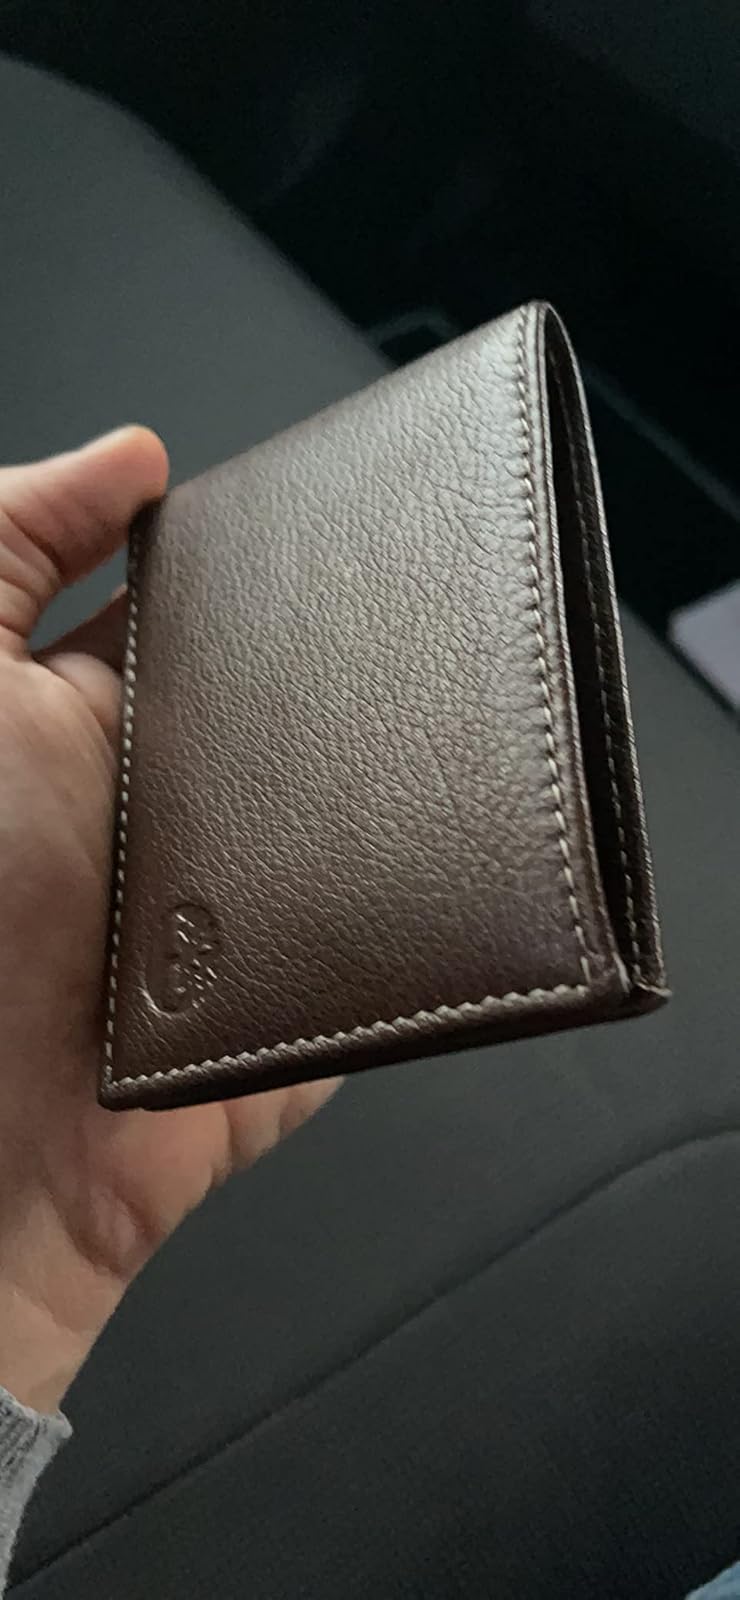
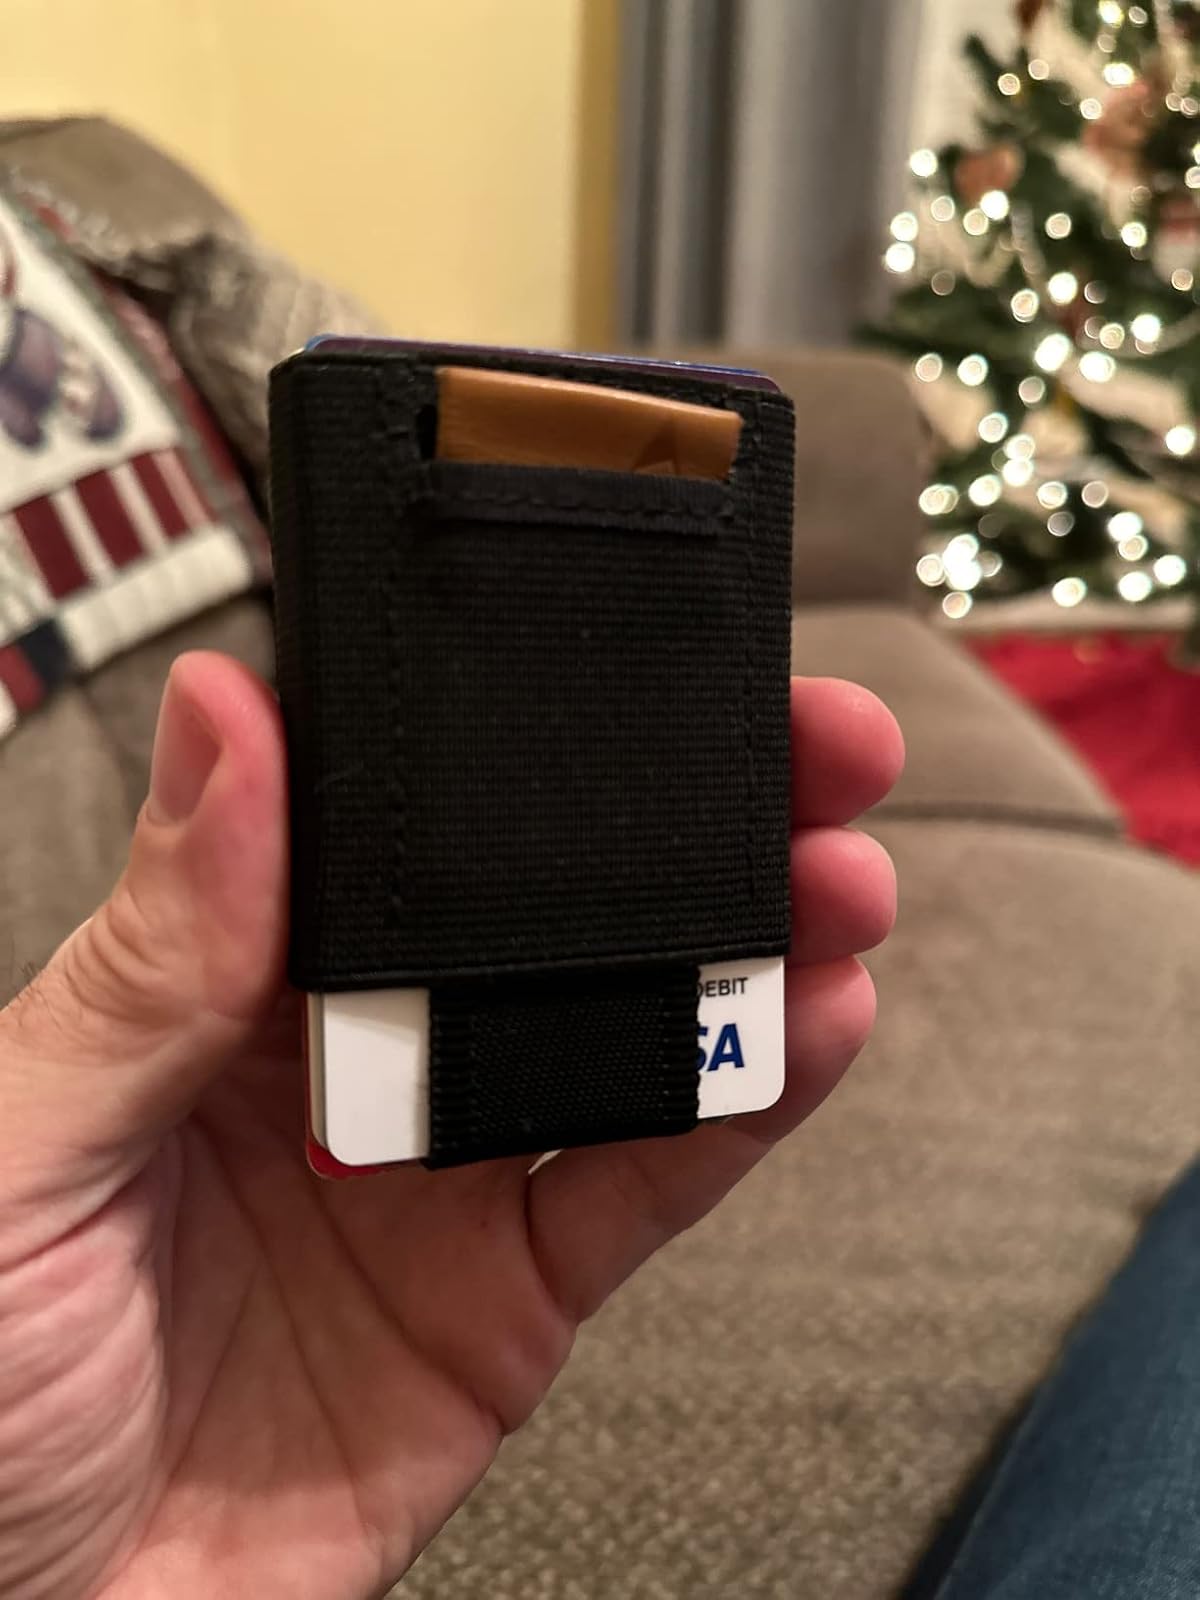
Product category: accessories_wallet
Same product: no